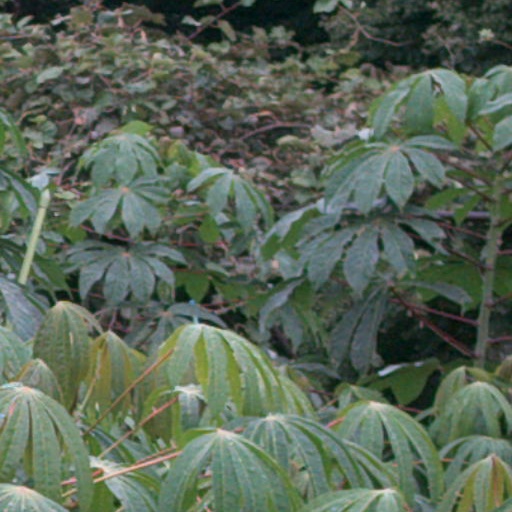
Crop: cassava